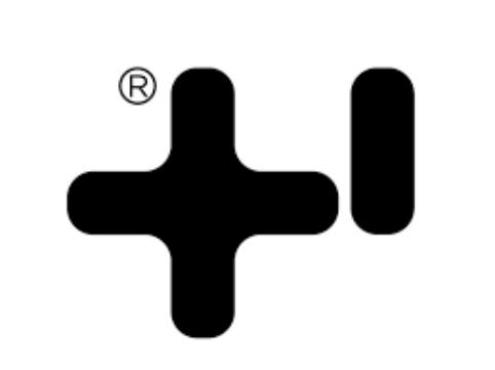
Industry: Clothes